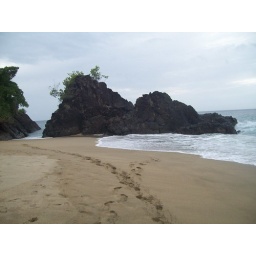
the reason this village is called black rock, my footsteps in the sand